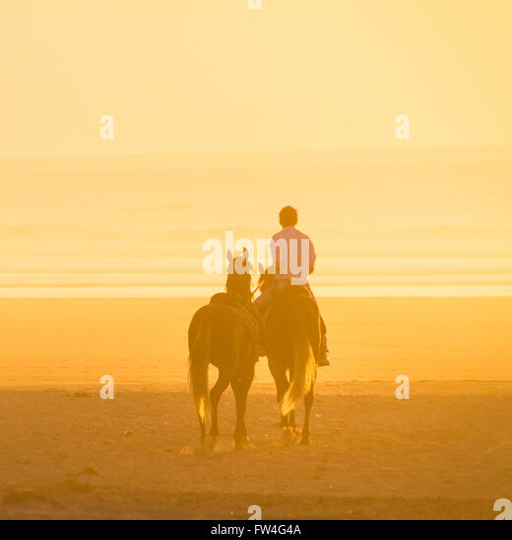
horse riding on the beach at sunset